Question: Please indicate a possible affordance area of carry_surfboard that can be used for carrying
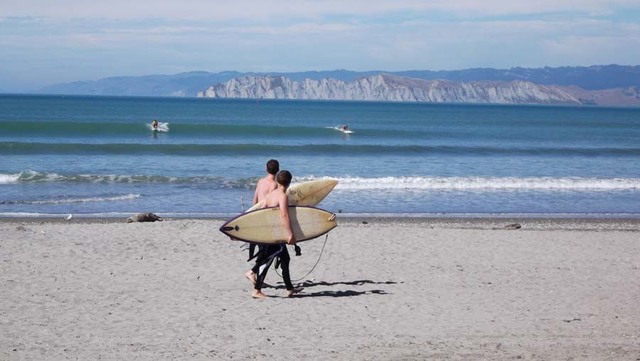
Answer: [220.5, 204.5, 333.5, 247.5]